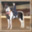
Label: horse